UB40

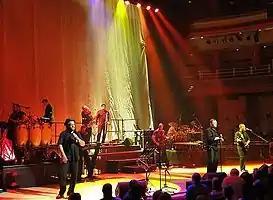
UB40 on stage in their home city of Birmingham, England, in 2010

UB40 are an English reggae band, formed in December 1978 in Birmingham, England. The band has had more than 50 singles in the UK Singles Chart and has also achieved considerable international success. They have been nominated for the Grammy Award for Best Reggae Album four times and were nominated for the Brit Award for Best British Group in 1984. UB40 have sold more than 70 million records worldwide. The ethnic make-up of the band's original line-up was diverse, with musicians of English, Welsh, Irish, Jamaican, Scottish, and Yemeni parentage.